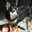
Label: dog